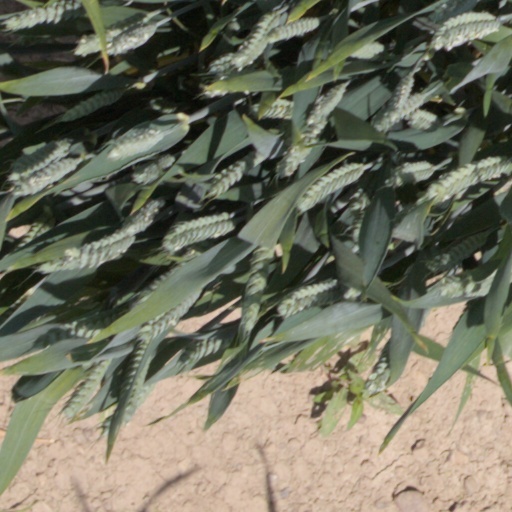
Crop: wheat